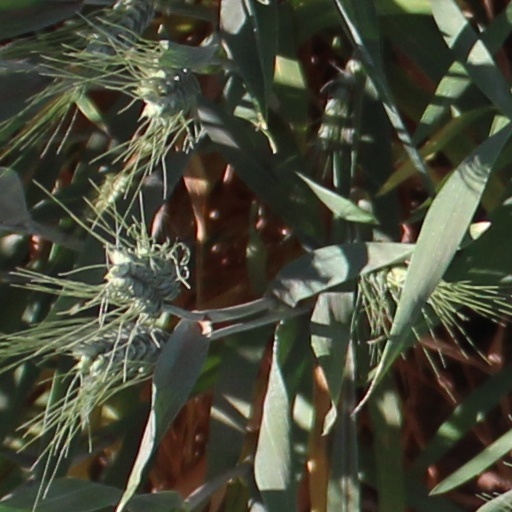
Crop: wheat